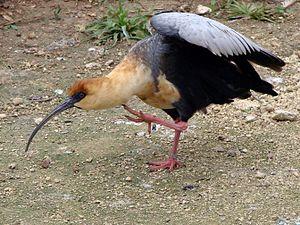
Ibis à face noire (Theristicus Melanopis) au zoo de Doué-la-Fontaine.